The Virus (TV series)

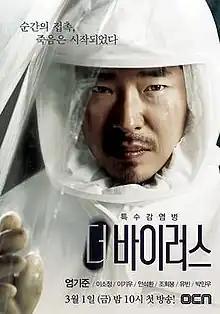
Promotional poster

The Virus is a 2013 South Korean television series starring Um Ki-joon, Lee So-jung, Lee Ki-woo, and Jo Hee-bong. It aired on OCN from March 1 to May 3, 2013, on Fridays at 22:00 for 10 episodes.